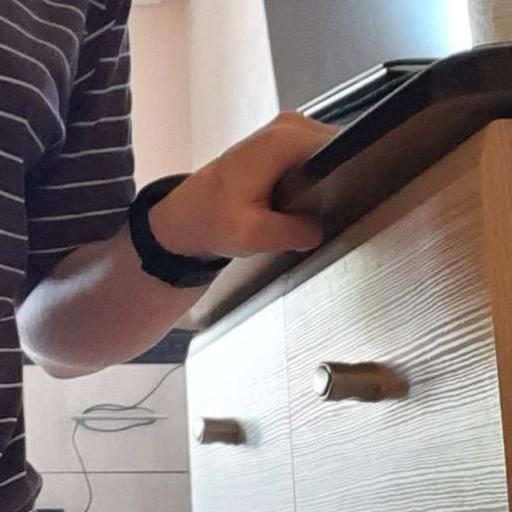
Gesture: no_gesture